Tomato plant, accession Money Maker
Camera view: horizontal (90 deg, fisheye); turntable rotation: 210 degrees
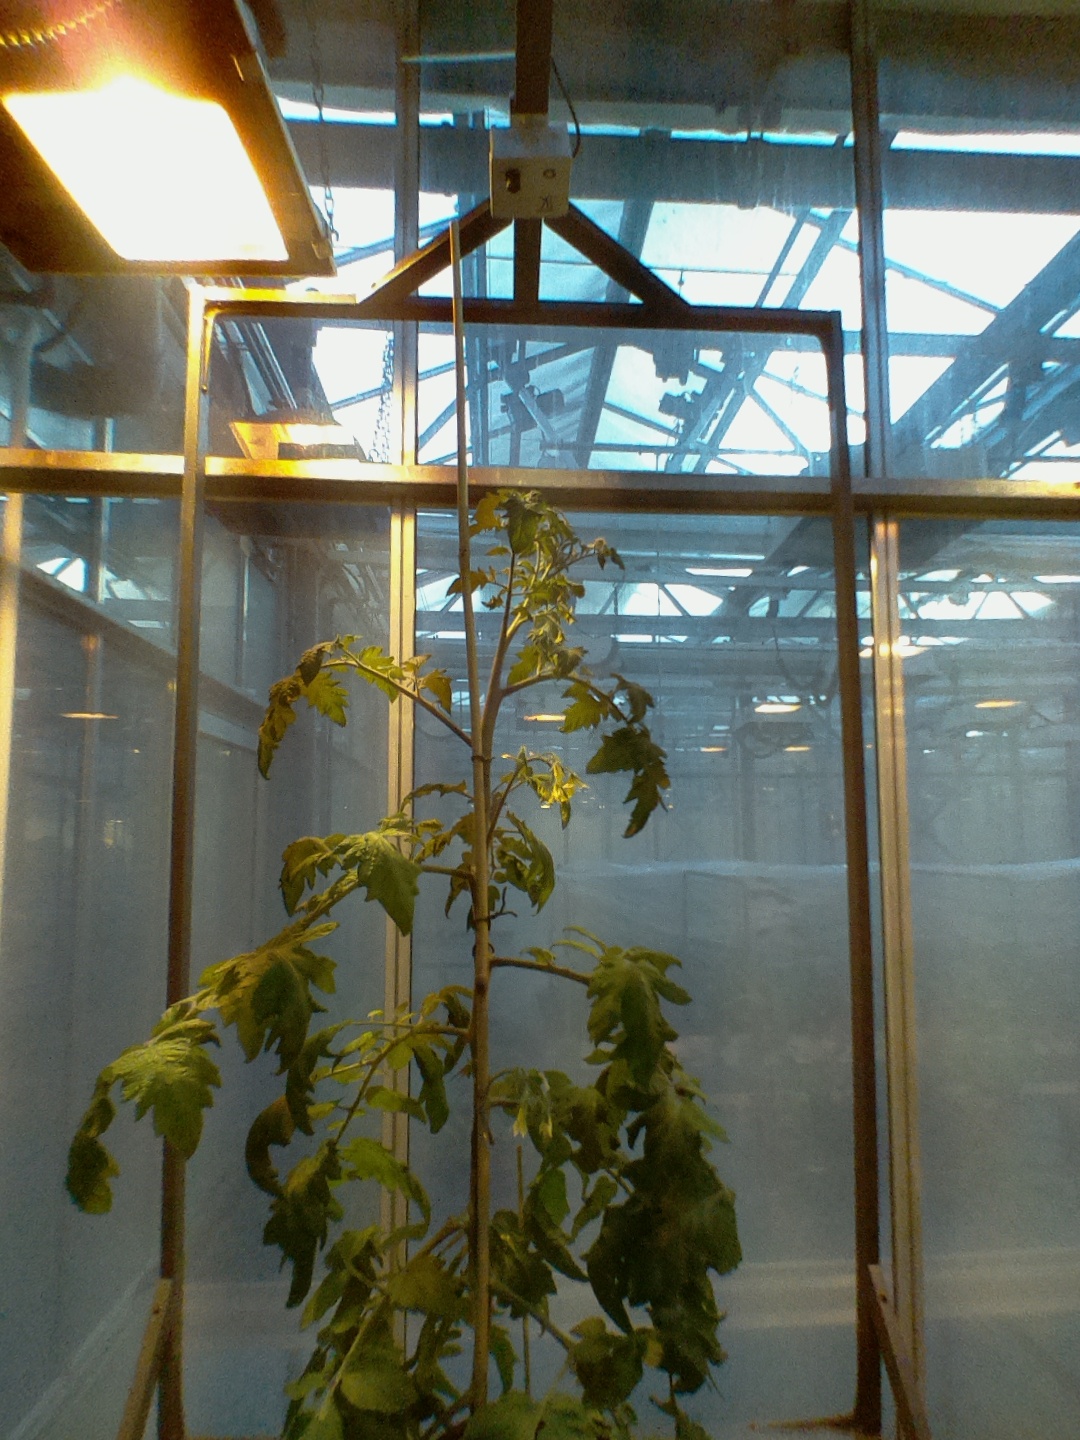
BBCH growth stage 68: Full flowering, 80%-90% of flowers open, more petals falling